Anarchism in Brazil

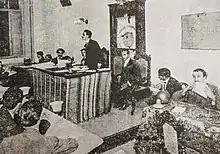

In August 1912, some unions started a new wave of strikes that lasted until the economic recession of 1914. In their first months, the workers obtained a series of victories, as was the case of a salary increase granted to shoemakers in Rio de Janeiro. On several occasions, the strikers agreed to return to work under the employers' promise to partially comply with their demands. The most important of these strikes occurred in Minas Gerais, in Juiz de Fora, where, in August, several circumstances paralyzed their activities and the movement assumed the dimension of a general strike. In addition to the strikes to reduce working hours, between 1912 and 1913 there were several demonstrations against expulsions of foreigners and campaigns against the loss of life. The new rise of the workers' movement brought reactions from the authorities, with intensified repression and an attempt to expand and tighten the terms of the Adolfo Gordo Law. On the other hand, Hermes da Fonseca's collaboration with the reformists made it possible, in November 1912, for the so-called Fourth Brazilian Workers' Congress, at the seat of the Federal Senate and with the support of federal deputy Mário Hermes.